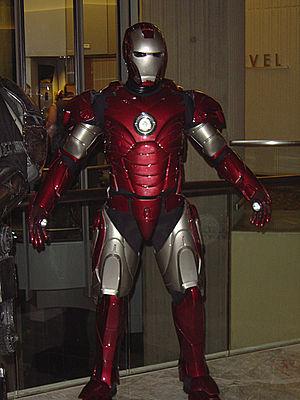
Iron Man 3 est un film de super-héros américain coécrit et réalisé par Shane Black, sorti en 2013.